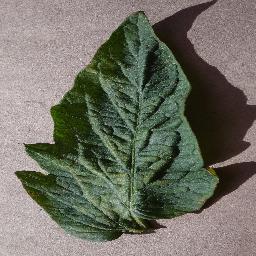
Label: Tomato___Spider_mites Two-spotted_spider_mite